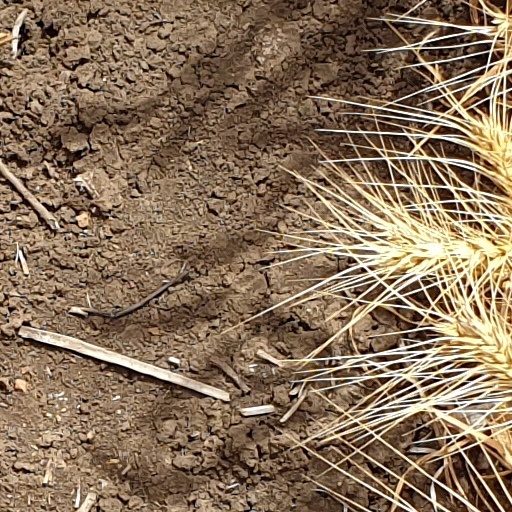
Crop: wheat